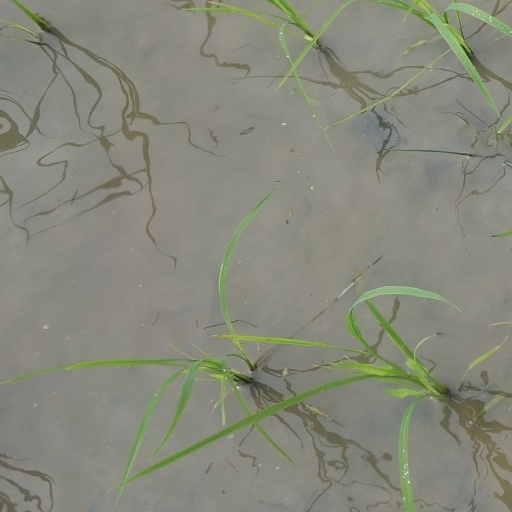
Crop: rice